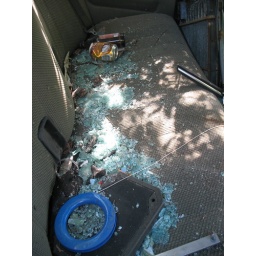
The whole car was filled with trash, broken glass from were people had smashed in the windows and broken car parts.